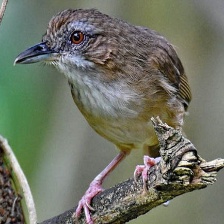
Species: ABBOTTS BABBLER
Scientific name: MALACOCINCLA ABBOTTI